Atari Video Cube

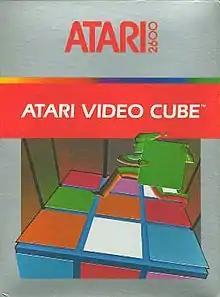

Atari Video Cube is a puzzle video game developed by for the Atari 2600 and published by Atari in 1983. "Atari Video Cube" was sold exclusively through the Atari Club, run by Atari itself. It was later re-released as Rubik's Cube.